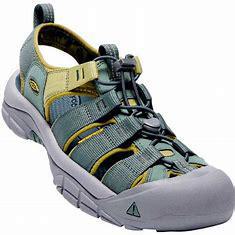
Brand: Keen
Model: 100